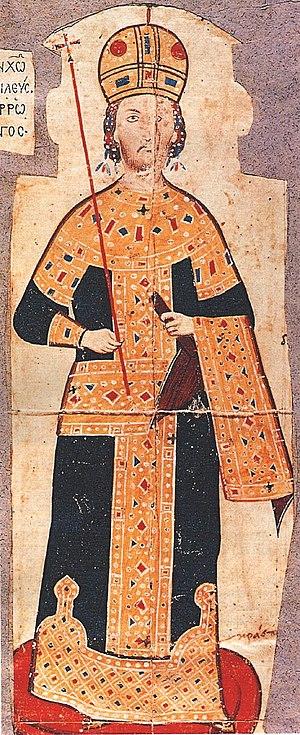
Andronic III Paléologue, dit le Jeune, est un empereur byzantin de 1328 à 1341, né le 25 mars 1297, et mort le 15 juin 1341, fils de Michel IX Paléologue, empereur associé, et de Rita d'Arménie.
Les guerres entre les peuples turcs et l’Empire byzantin s’étalent sur une période de près de quatre siècles, du milieu du XIᵉ siècle à la chute de Constantinople en 1453.
L’histoire de l’Empire byzantin s’étend du IVᵉ siècle à 1453. En tant qu’héritier de l’Empire romain, l’Empire romain d’Orient, aussi nommé l’Empire byzantin, puise ses origines dans la fondation même de Rome. Dès lors, le caractère prédominant de l’histoire byzantine est l’exceptionnelle longévité de cet empire pourtant confronté à d’innombrables défis tout au long de son existence comme en témoigne le grand nombre de sièges que dut subir sa capitale, Constantinople. La création de cette dernière par Constantin en 330 peut constituer un deuxième point de départ à l’histoire de l’Empire byzantin avec la division définitive de l’Empire romain en 395. En effet, l'emplacement de Constantinople au carrefour entre l'Orient et l'Occident contribua grandement à l'immense richesse de l'Empire byzantin. Cette richesse couplée à son très grand prestige firent de lui un empire respecté mais aussi très convoité. En outre, la richesse des sources historiques byzantines permet d'avoir un aperçu complet et détaillé de l'histoire byzantine, bien que l’impartialité des historiens, souvent proches du pouvoir, est parfois contestable.
L’Empire byzantin, ainsi appelé depuis le XIXᵉ siècle pour décrire l’empire romain d'Orient du Moyen Âge, fut gouverné par la dynastie des Paléologue de 1261 à 1453, c’est-à-dire la période comprise entre la reconquête de Constantinople sur les Latins par Michel VIII Paléologue et la conquête finale de la Ville par les Ottomans conduits par Mehmed II. La dynastie des Paléologue s'est maintenue au pouvoir plus longtemps qu’aucune autre sur l’empire, parvenant à maintenir la loyauté de ses sujets en dépit du ressentiment populaire que provoqua l’union des Églises orientale et occidentale lors des conciles de Lyon et de Florence ensuite, ainsi que des déboires d’Andronic II et de Jean V.
Andronic II Paléologue, né le 25 mars 1259 et mort au mont Athos le 13 février 1332, est un empereur byzantin du 11 décembre 1282 au 23 mai 1328. Il est le fils de Michel VIII Paléologue et de Théodora Vatatzès.